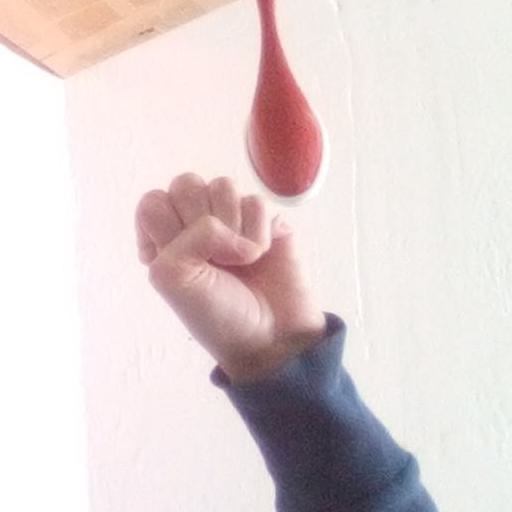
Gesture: fist